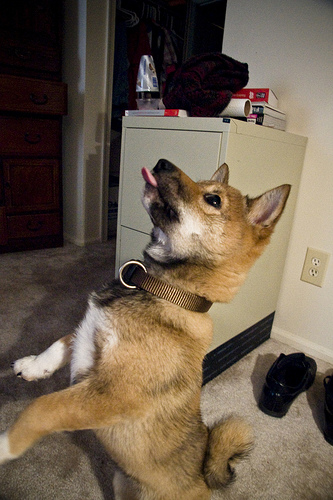
Breed: shiba inu